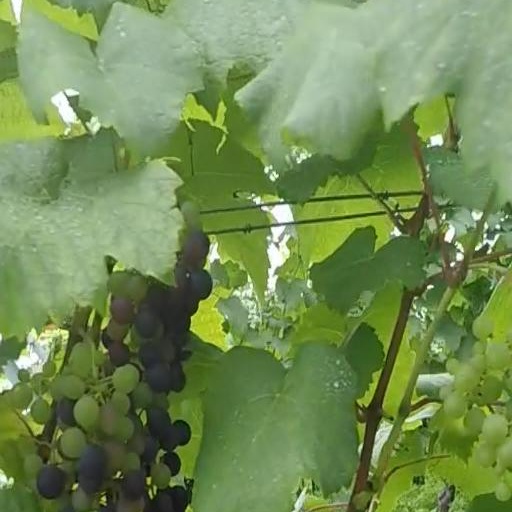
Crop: grape